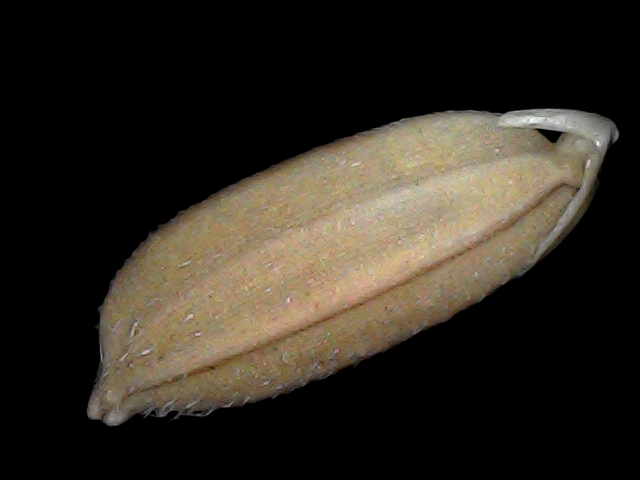
Rice variety: Br22